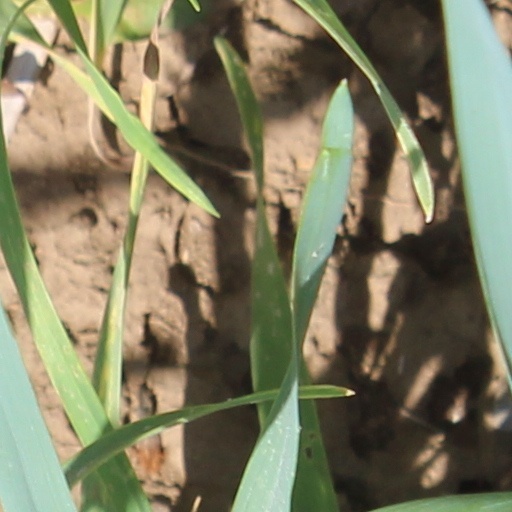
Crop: wheat